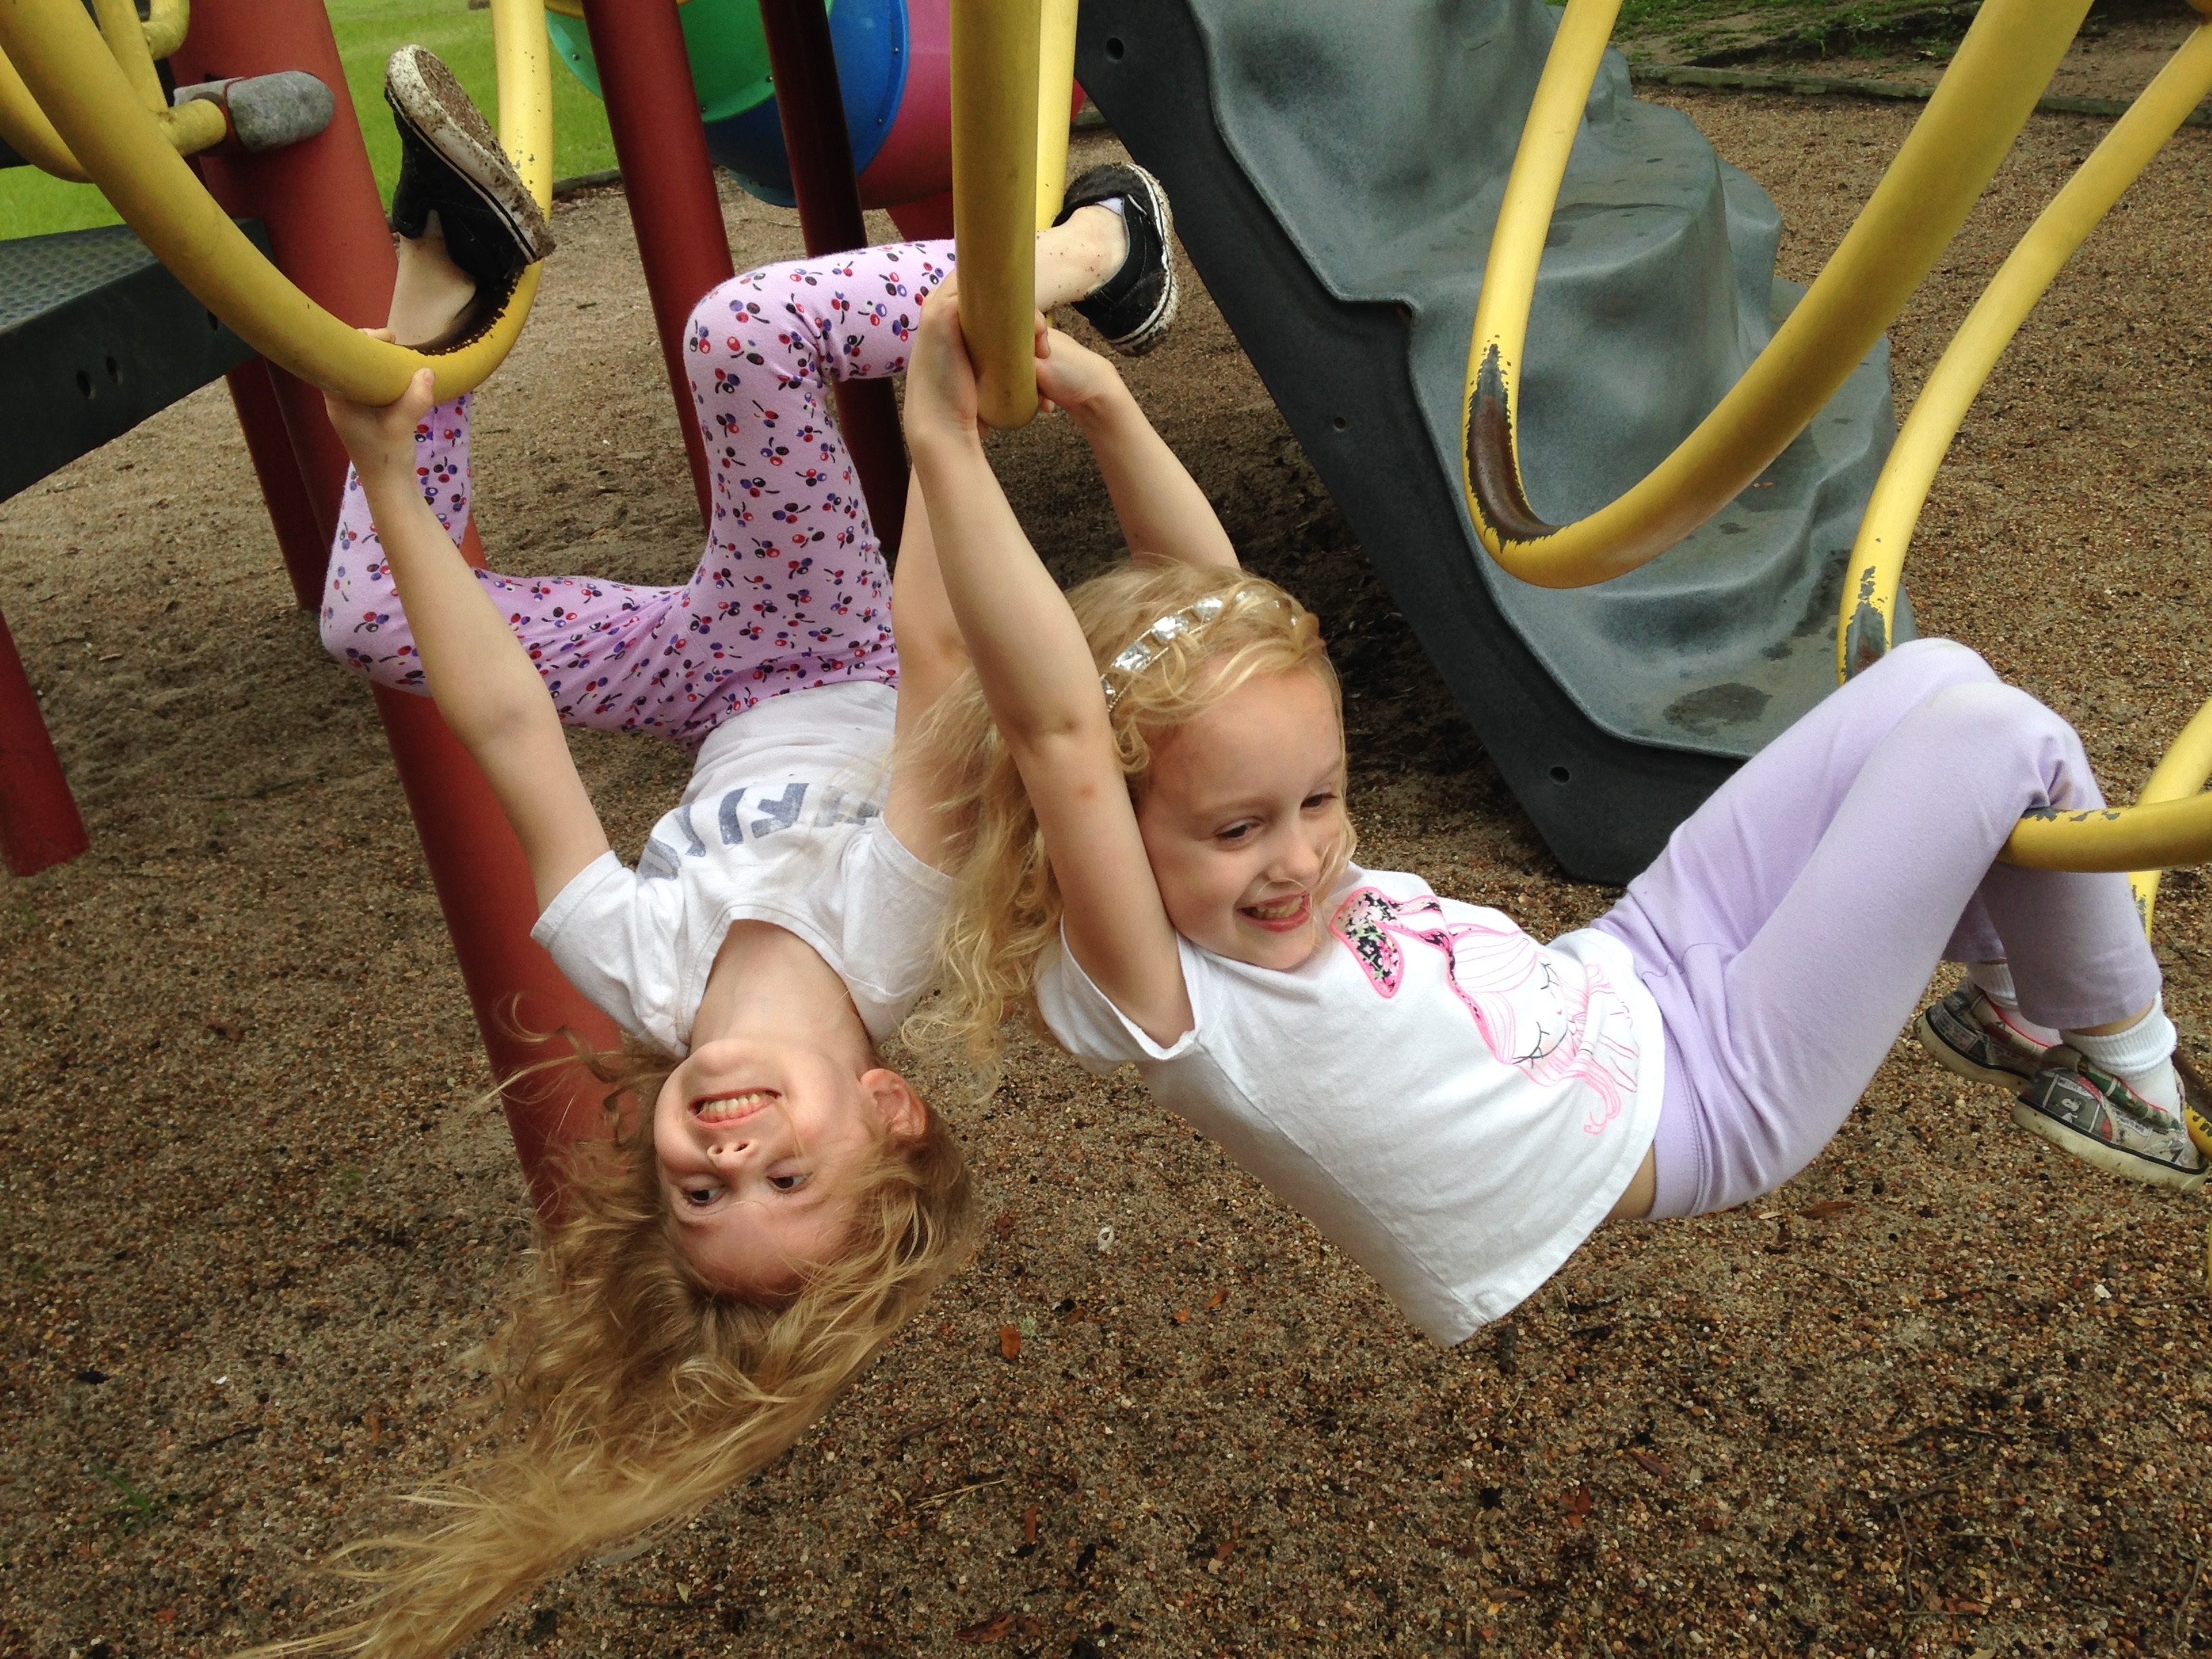
people, play, equipment, park, child, leisure, childhood, smiling, outdoors, girls, fun, happy, playground, toddler, kindergarten, kids playground, human positions, outdoor play equipment, monkey bars